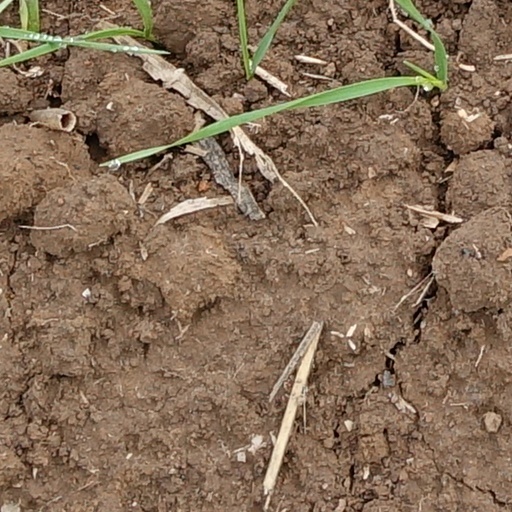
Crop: wheat